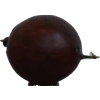
Label: gooseberry